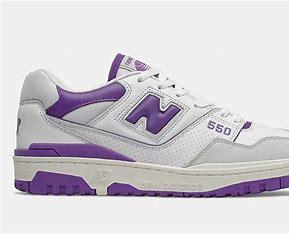
Brand: New
Model: Balance 550